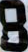
Number: 8